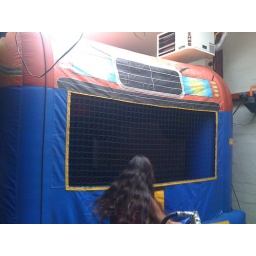
Bouncy castle in the house